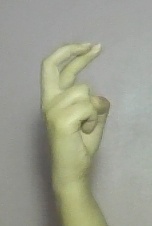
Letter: zay